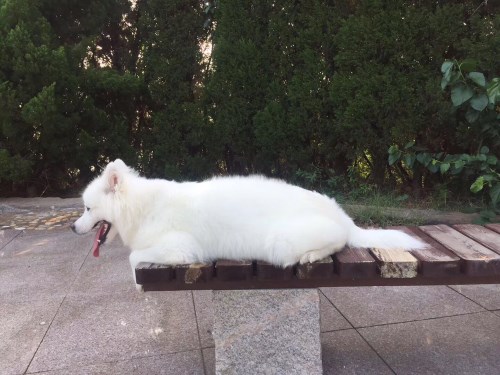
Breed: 2192-n000088-Samoyed